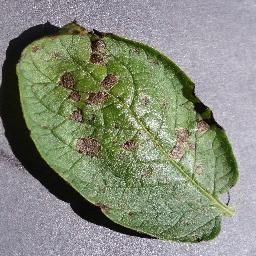
Etiqueta: Tizon_Temprano